Janet Leigh

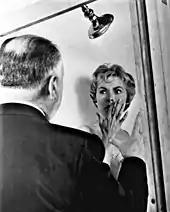

In 1958, Leigh starred as Susan Vargas in the Orson Welles film noir classic "Touch of Evil" (1958), made at Universal with Charlton Heston a film with numerous similarities to Alfred Hitchcock's "Psycho", which was produced two years later. In it, she plays a newlywed tormented in a Mexican border town. Leigh would later describe shooting the film as a "great experience" but added: "Universal just couldn't understand it, so they recut it. Gone was the undisciplined but brilliant film Orson had made." Next, Leigh co-starred in her fourth film with Curtis, "The Vikings" (1958), produced by and co-starring Kirk Douglas and released in June 1958. Distributed by United Artists, the film had one of the most expensive marketing campaigns of the 1950s. It was ultimately a blockbuster, grossing over $13 million internationally. Leigh's next film, "The Perfect Furlough", was released in early 1959, in which she again co-starred with Curtis, playing a psychiatrist lieutenant in Paris.